Describe the emotion expressed in this image:  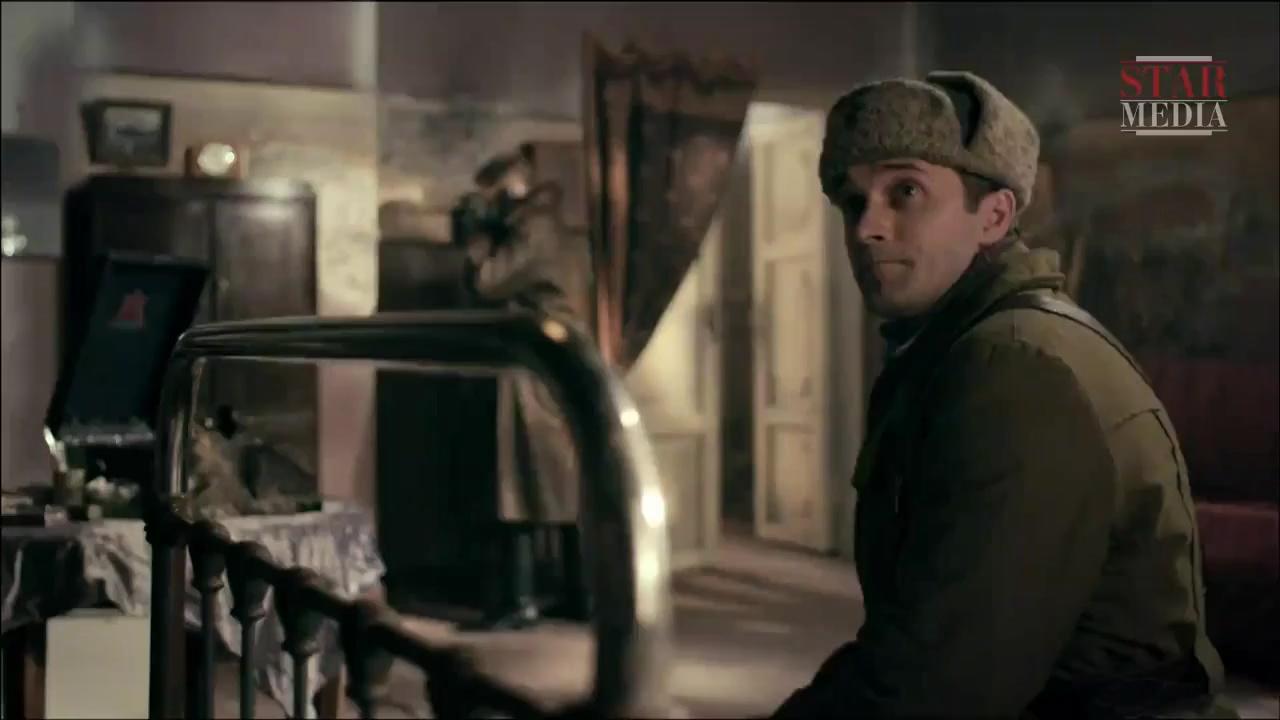
This person displays Pain, valence and arousal with high intensity.